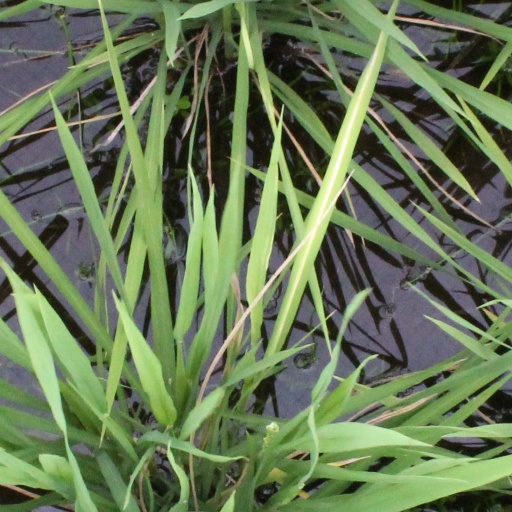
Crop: rice